Timișoara Fortress

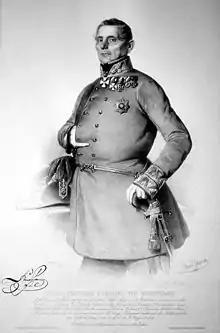
Juraj Rukavina

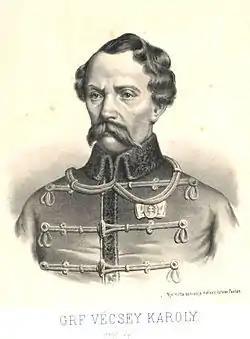
Károly Vécsey

The state of siege required the banning of riots, of groups larger than 6 persons and also imposed the surrender of the arms. In response, to the decree of Lajos Kossuth of 8Octoberwhich demanded the flying of the Hungarian flag and loyalty to Hungarythe garrison of the city replied that Kossuth was declared outlaw by the decree of 3October and therefore it was no longer obliged to follow Hungarian orders and would remain faithful to the Emperor and defend the Fortress.